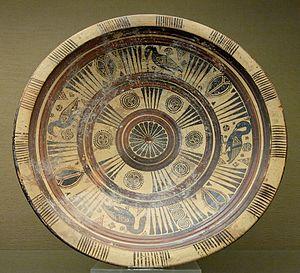
Assiette à décor d'oiseaux et de motifs en cercles concentriques. Terre cuite, style orientalisant de la Grèce de l'Est, vers 600 av. J.-C. Provenance